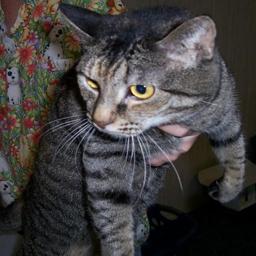
Animal: cats